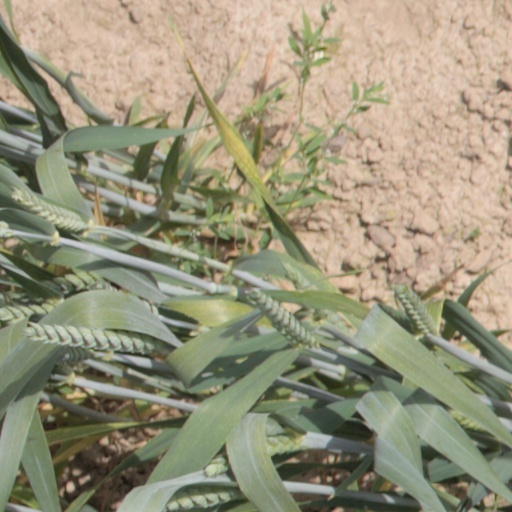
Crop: wheat